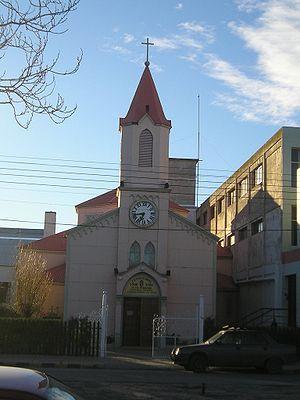
La province de Santa Cruz est une province de l'Argentine, qui se trouve en Patagonie, dans le sud du pays. Sa capitale est la ville de Río Gallegos.
Río Gallegos est une ville d'Argentine et la capitale de la province de Santa Cruz. Elle est située sur l'estuaire du fleuve Río Gallegos, dans le département de Güer Aike, dont elle est aussi le chef-lieu. La ville est située à 20 m au-dessus du niveau de la mer, à 2 636 km de Buenos Aires. Sa population s'élevait à 79 144 habitants en 2001.
Cet article recense les cathédrales d'Argentine.